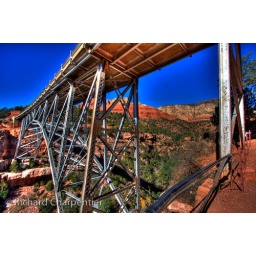
A canyon bridge in Sedona, AZ.